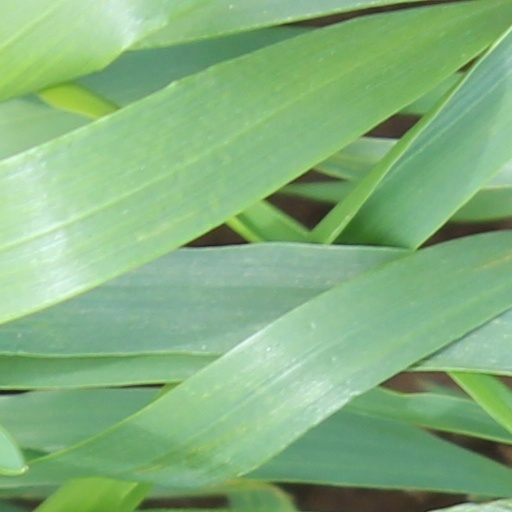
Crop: wheat